Joseph Conrad

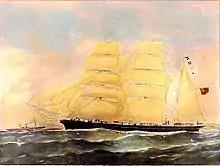
"Otago", the barque captained by Conrad in 1888 and first three months of 1889

The young Conrad was placed in the care of Ewa's brother, Tadeusz Bobrowski. Conrad's poor health and his unsatisfactory schoolwork caused his uncle constant problems and no end of financial outlay. Conrad was not a good student; despite tutoring, he excelled only in geography. At that time he likely received only private tutoring, as there is no evidence he attended any school regularly. Since the boy's ill health was clearly of nervous origin, the physicians supposed that fresh air and physical work would harden him; his uncle hoped that well-defined duties and the rigors of work would teach him discipline. Since he showed little inclination to study, it was essential that he learn a trade; his uncle thought he could work as a sailor-cum-businessman, who would combine maritime skills with commercial activities. In the autumn of 1871, thirteen-year-old Conrad announced his intention to become a sailor. He later recalled that as a child he had read (apparently in French translation) Leopold McClintock's book about his 1857–59 expeditions in the "Fox", in search of Sir John Franklin's lost ships ' and '. Conrad also recalled having read books by the American James Fenimore Cooper and the English Captain Frederick Marryat. A playmate of his adolescence recalled that Conrad spun fantastic yarns, always set at sea, presented so realistically that listeners thought the action was happening before their eyes.